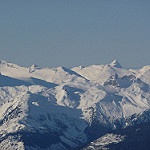
Label: mountain